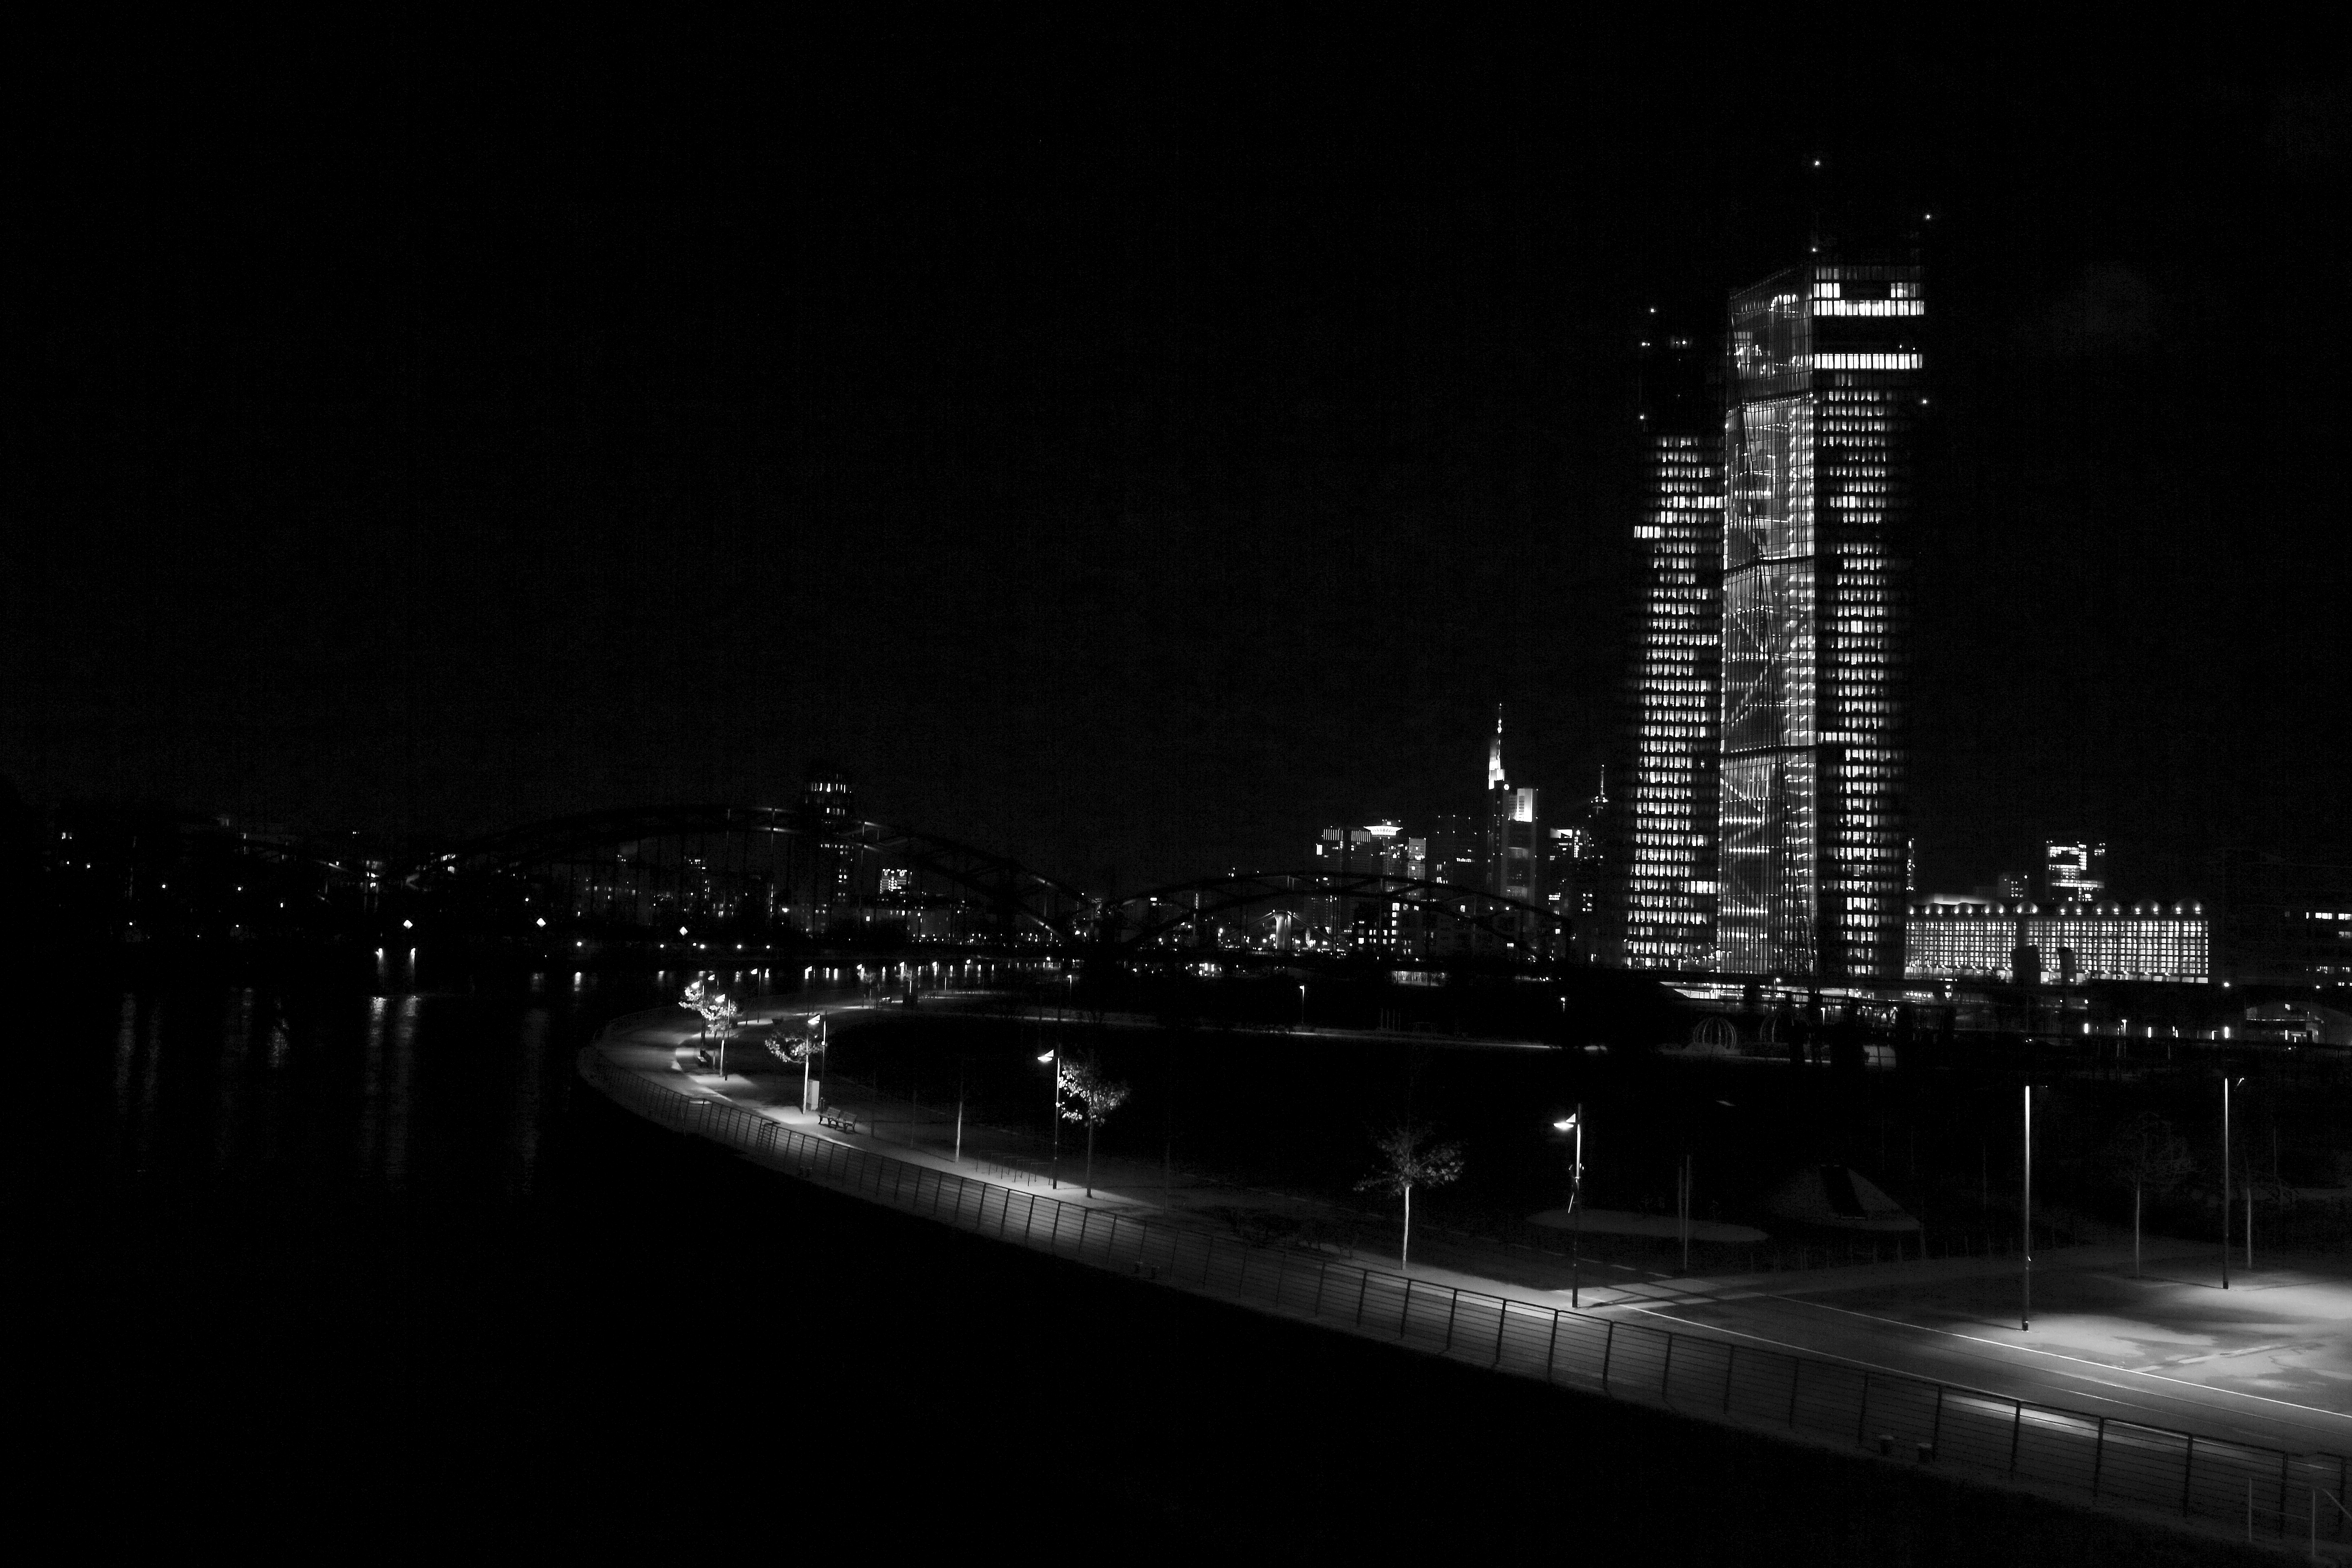
outdoor, horizon, light, black and white, architecture, sky, skyline, night, photography, window, view, city, skyscraper, river, cityscape, dark, dusk, europe, evening, reflection, tower, facade, darkness, monochrome, bw, blackandwhite, blackwhite, windows, europa, germany, deutschland, alemania, allemagne, fenster, sw, schwarzweiss, deutsch, vista, aussicht, schwarzweis, front, german, fluss, himmel, frankfurtmain, frankfurtammain, frankfurtam, frankfurtamain, francfort, germania, hesse, hassia, hessen, einfarbig, architektur, fassade, wolkenkratzer, hochhaus, frankfurt, metropolis, monochrome photography, atmospheric phenomenon, human settlement